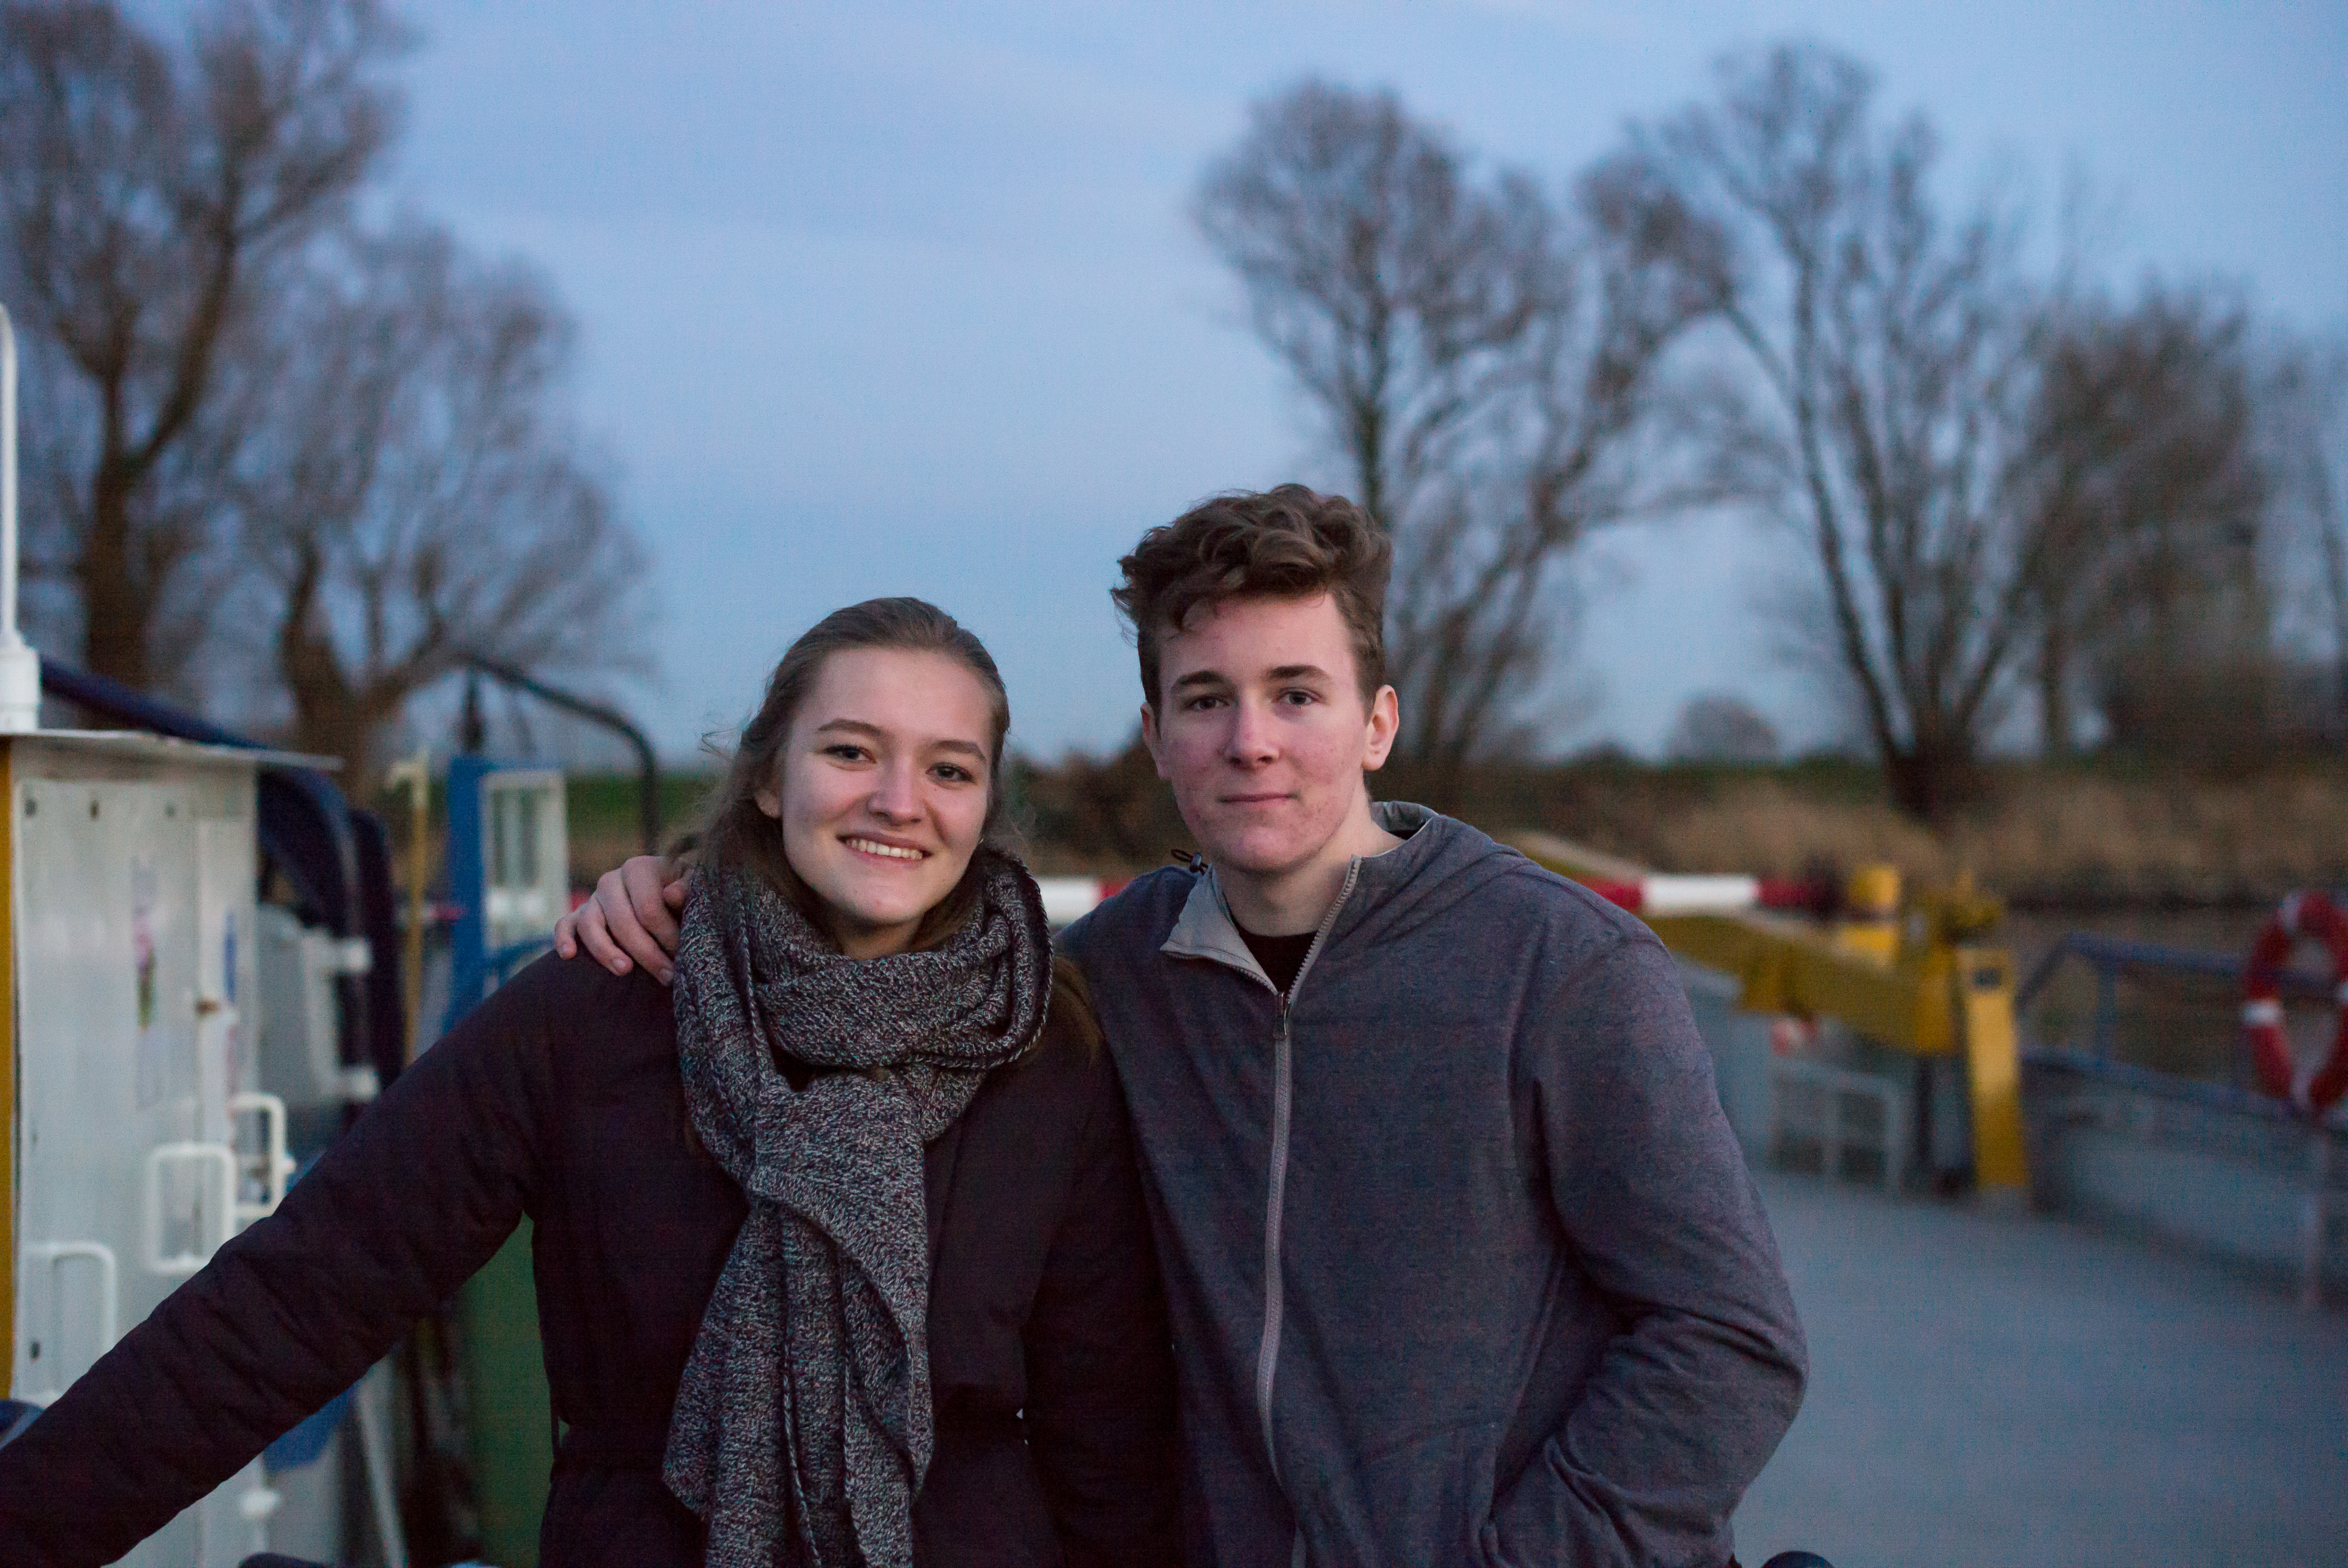
person, people, night, river, village, evening, rural, community, christmas, season, ferry, family, holland, netherlands, m, dutch, 50, nightfall, leica, 240, summilux, gelderland, bronkhorst, ijssel